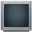
Label: television